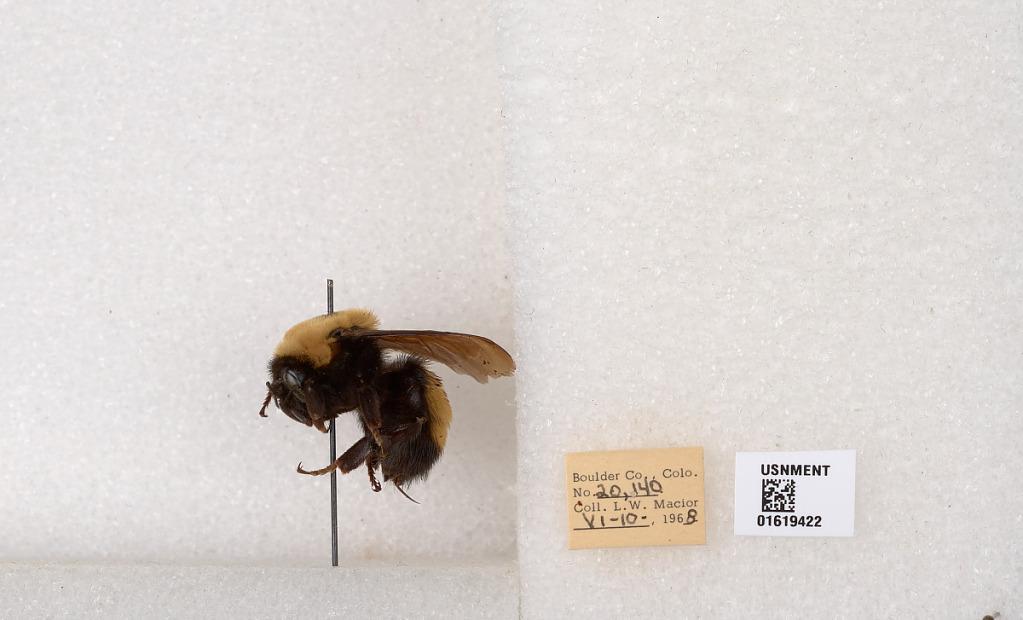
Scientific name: Bombus (Bombus) nevadensis Cresson